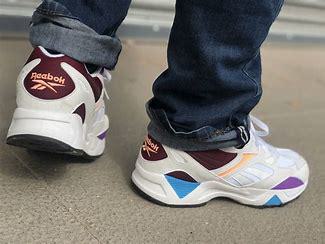
Brand: Reebok
Model: Aztrek 96